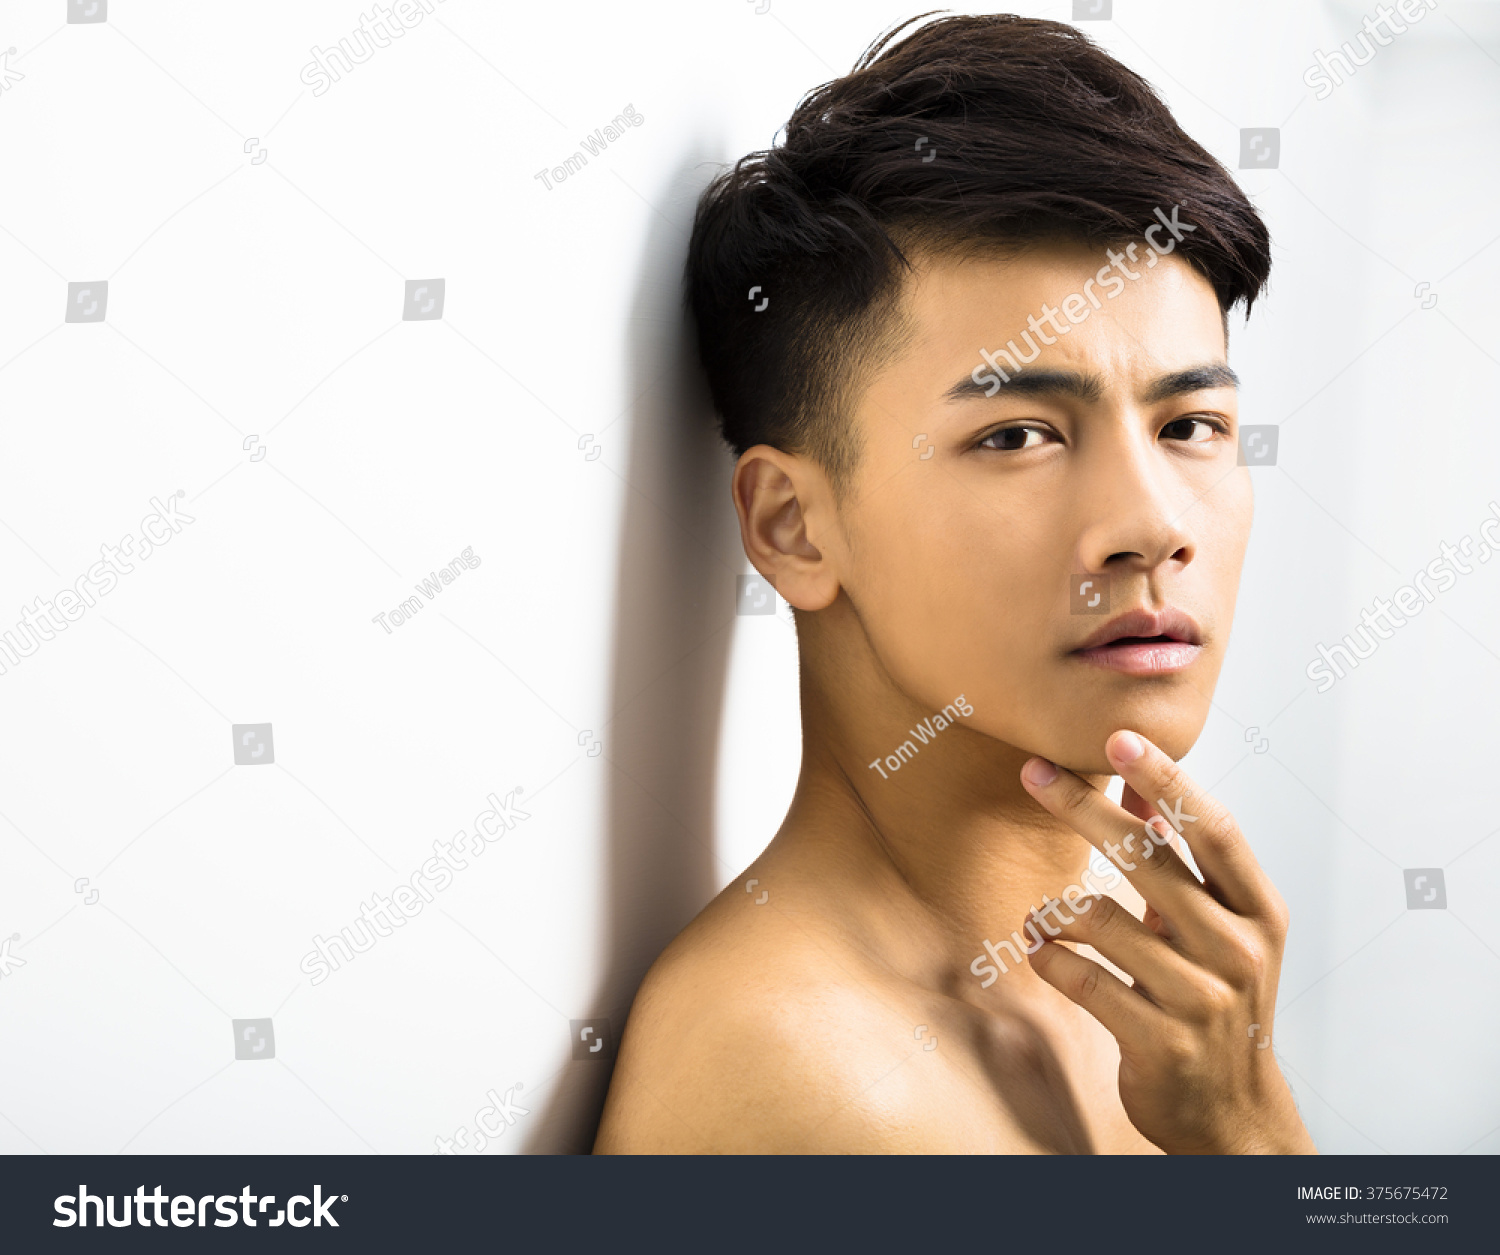
Gender: men